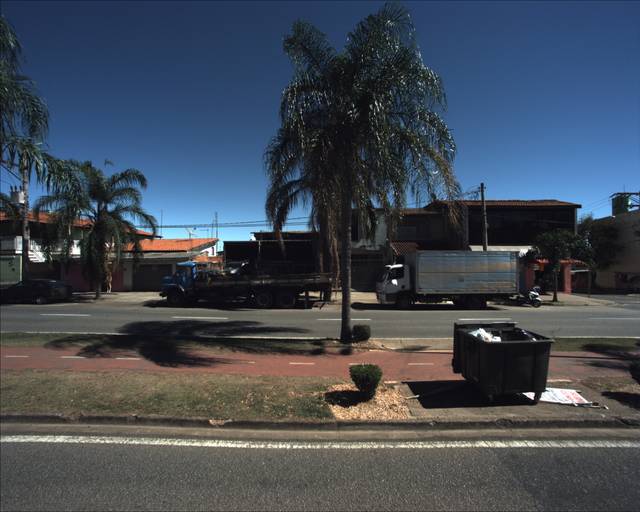
Region: Brazil
Coordinates: -23.496, -47.51